Eupsilia

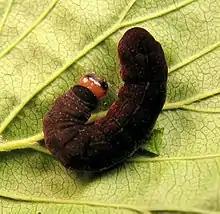
"Eupsilia" sp., caterpillar, final instar

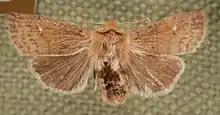
"Eupsilia sp." museum specimen

Eupsilia is a genus of moths of the family Noctuidae.